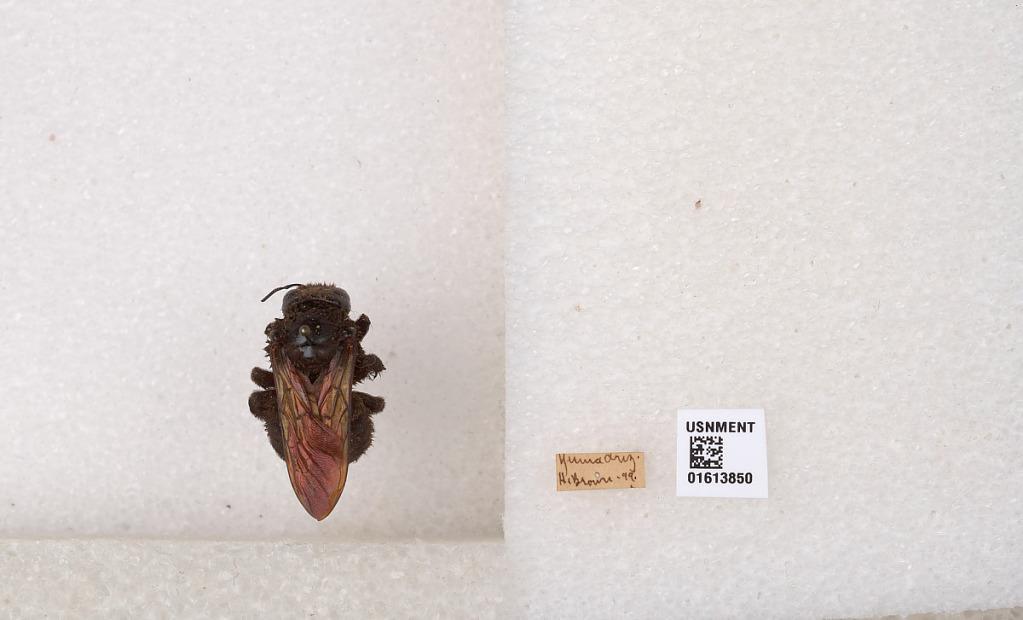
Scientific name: Xylocopa (Neoxylocopa) varipuncta Patton
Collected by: H. Brown
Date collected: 1999-1-1
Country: United States
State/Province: Arizona
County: Yuma
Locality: Yuma
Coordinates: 32.7253, -114.624